Military of the Warring States

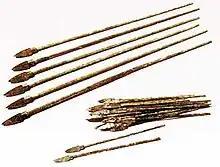
Large and small Qin crossbow bolts

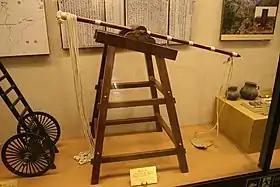
Model of a Warring States period traction trebuchet.

Iron and steel swords of 80 to 100 cm in length appeared during the mid Warring States period in the states of Chu, Han, and Yan. The majority of weapons were still made of bronze but iron and steel weapons were starting to become more common. By the end of the 3rd century BC, the Chinese had learned how to produce quench-hardened steel swords, relegating bronze swords to ceremonial pieces. According to the "Xunzi", the city of Wan in the state of Chu made the best steel weapons. After Chu was conquered by Qin, ironworkers were forcibly relocated there to work the local iron industry.